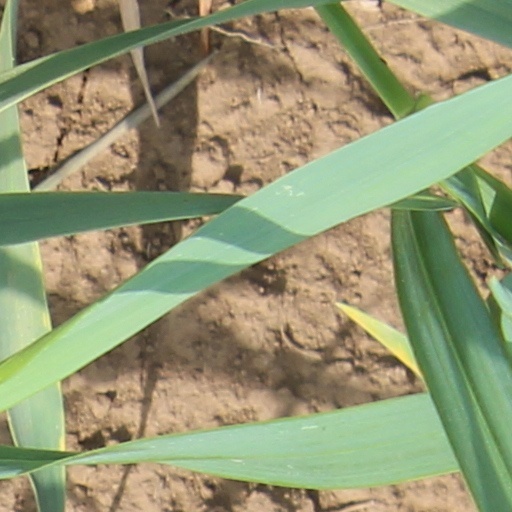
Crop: wheat